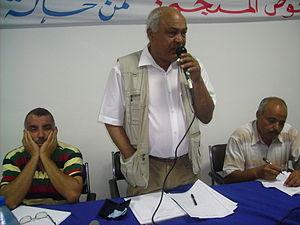
Le mouvement Ettajdid est un parti politique tunisien de centre gauche. Ettajdid signifie « renouveau » en arabe.
Ahmed Brahim ou Ahmed Ibrahim, né le 14 juin 1946 dans la presqu'île de Zarzis et mort le 14 avril 2016 à Tunis, est un homme politique, universitaire et syndicaliste tunisien.